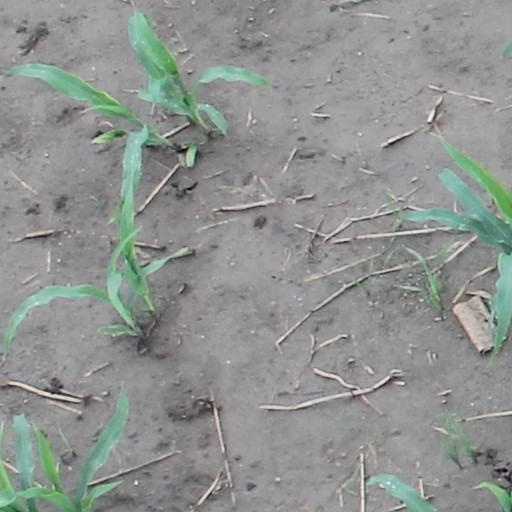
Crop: maize; corn